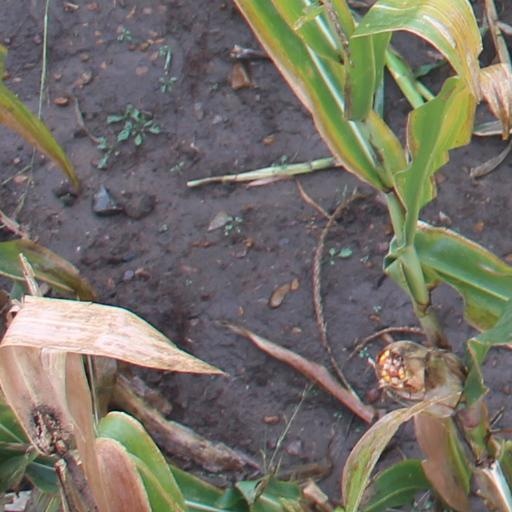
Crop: maize; corn